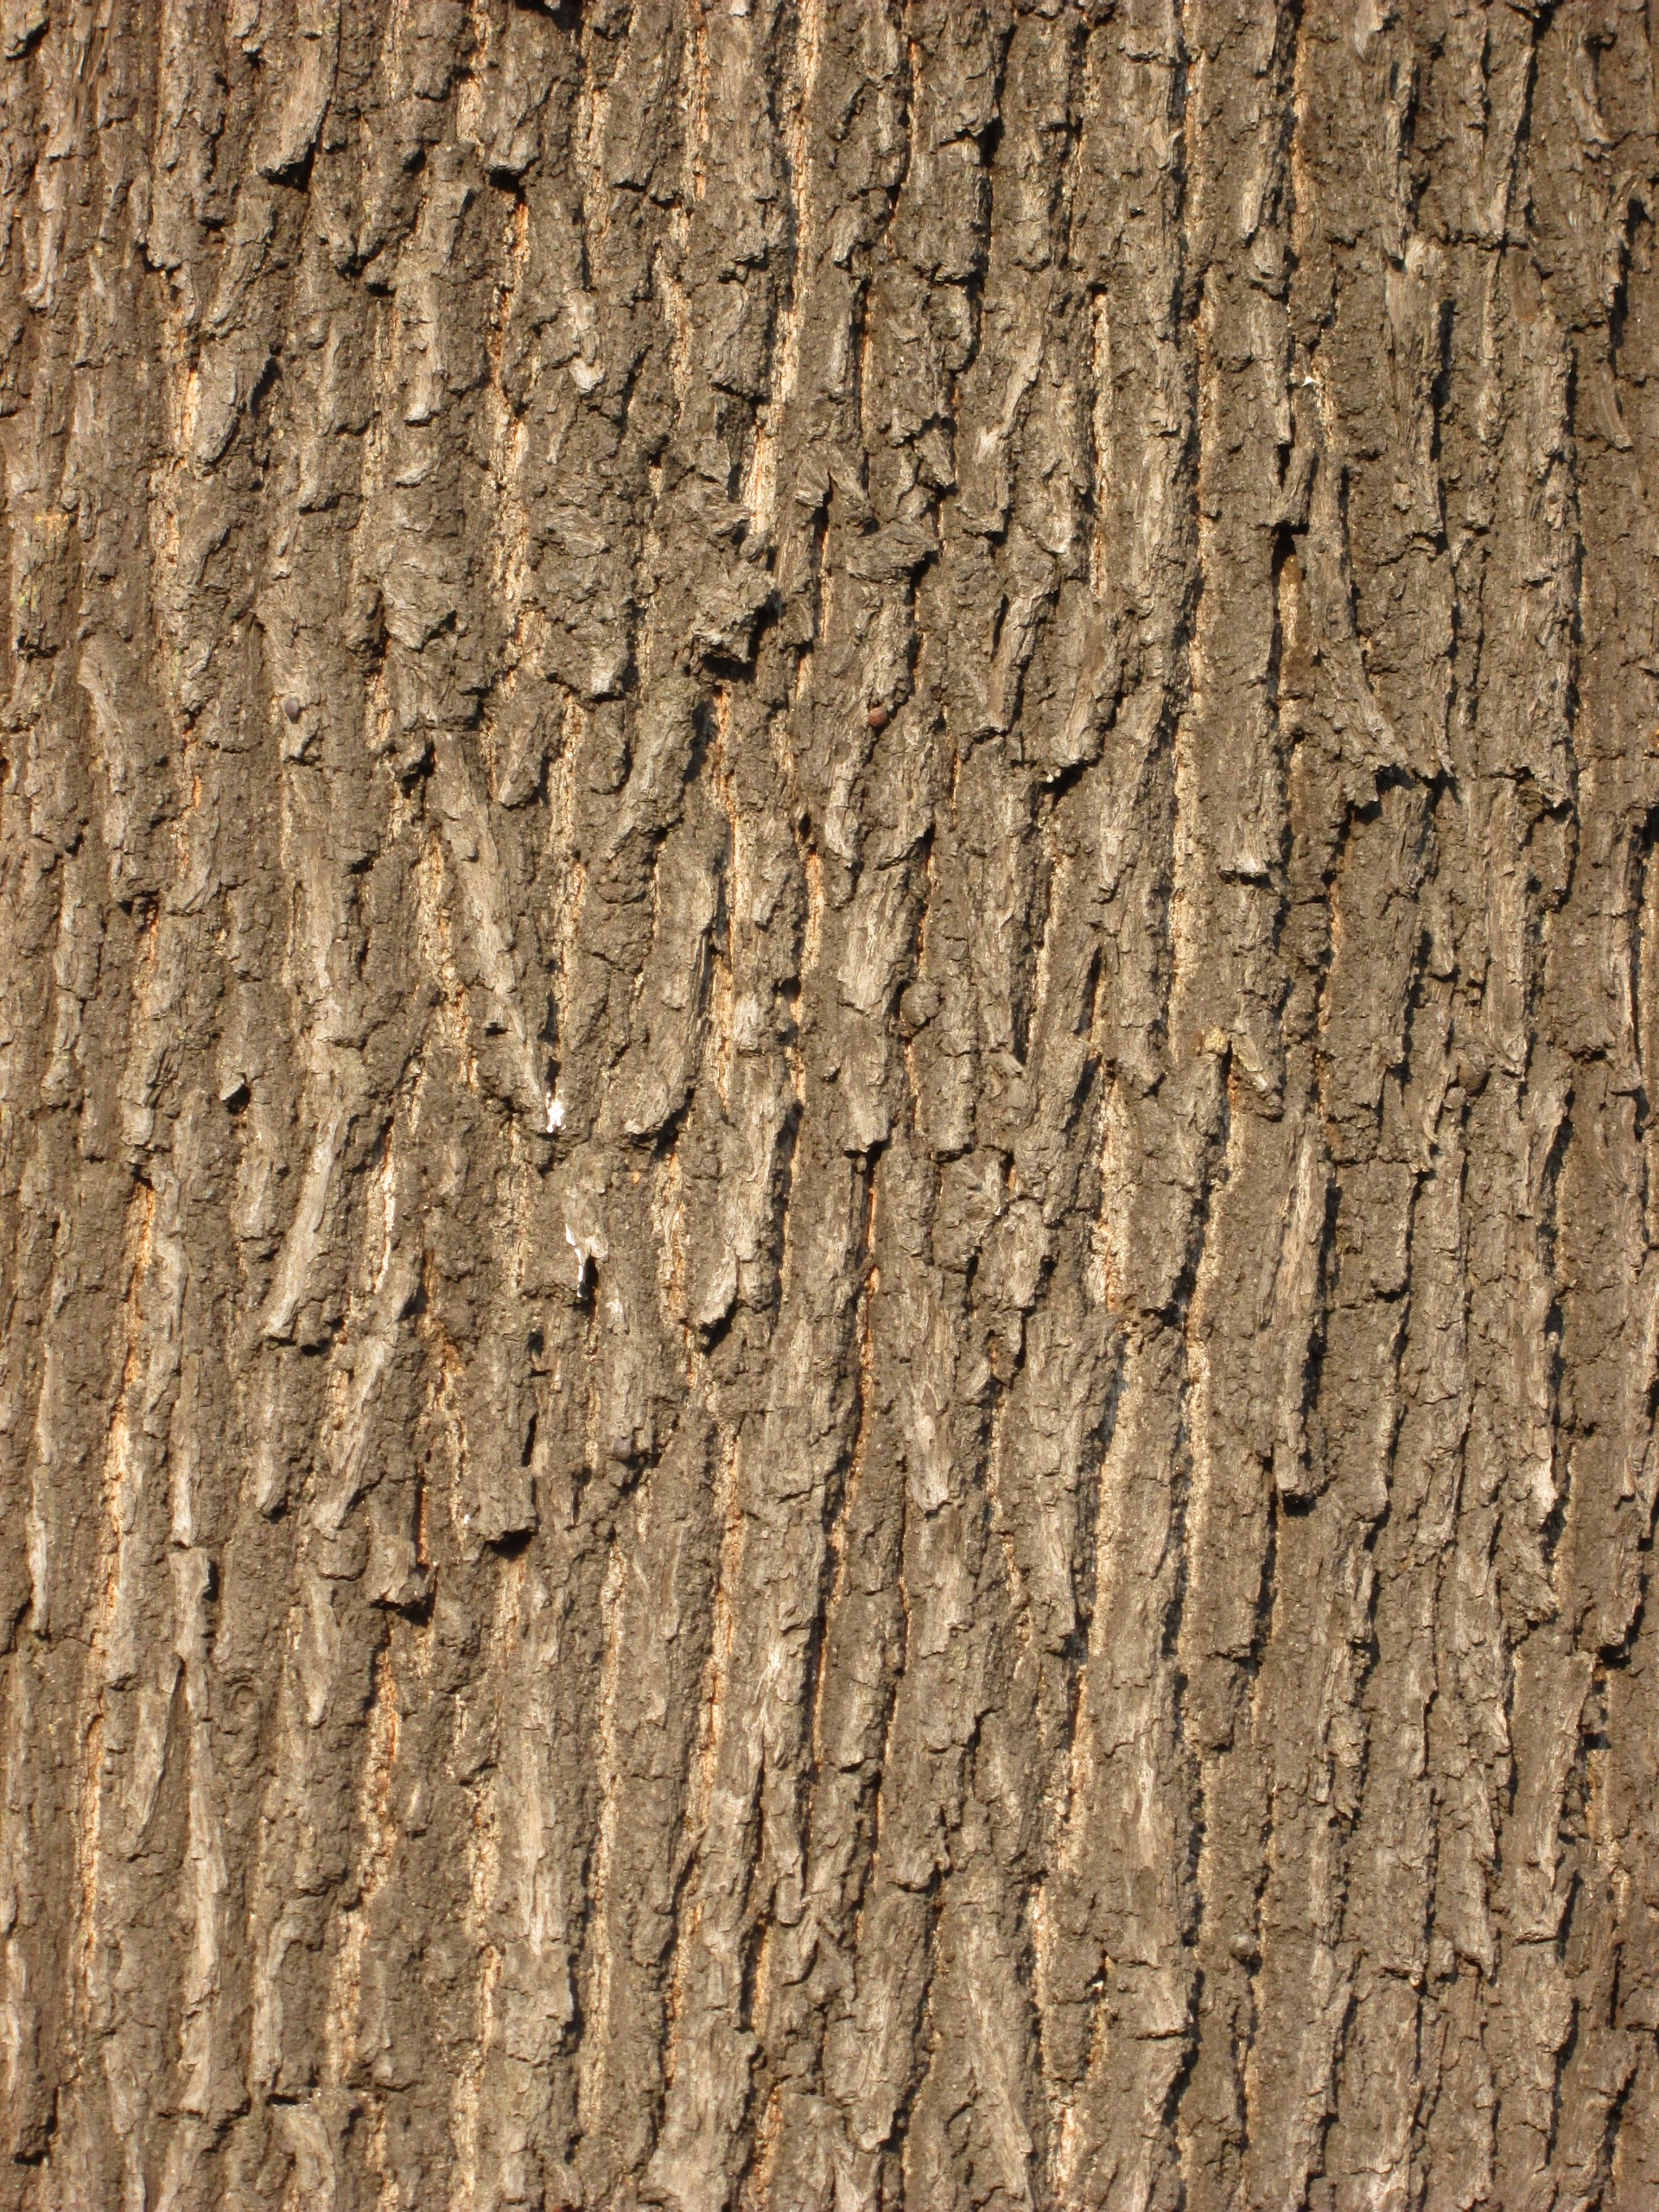
tree, forest, branch, structure, plant, wood, texture, leaf, trunk, wall, bark, pattern, soil, background, tree bark, oak bark, plant stem, woody plant, land plant